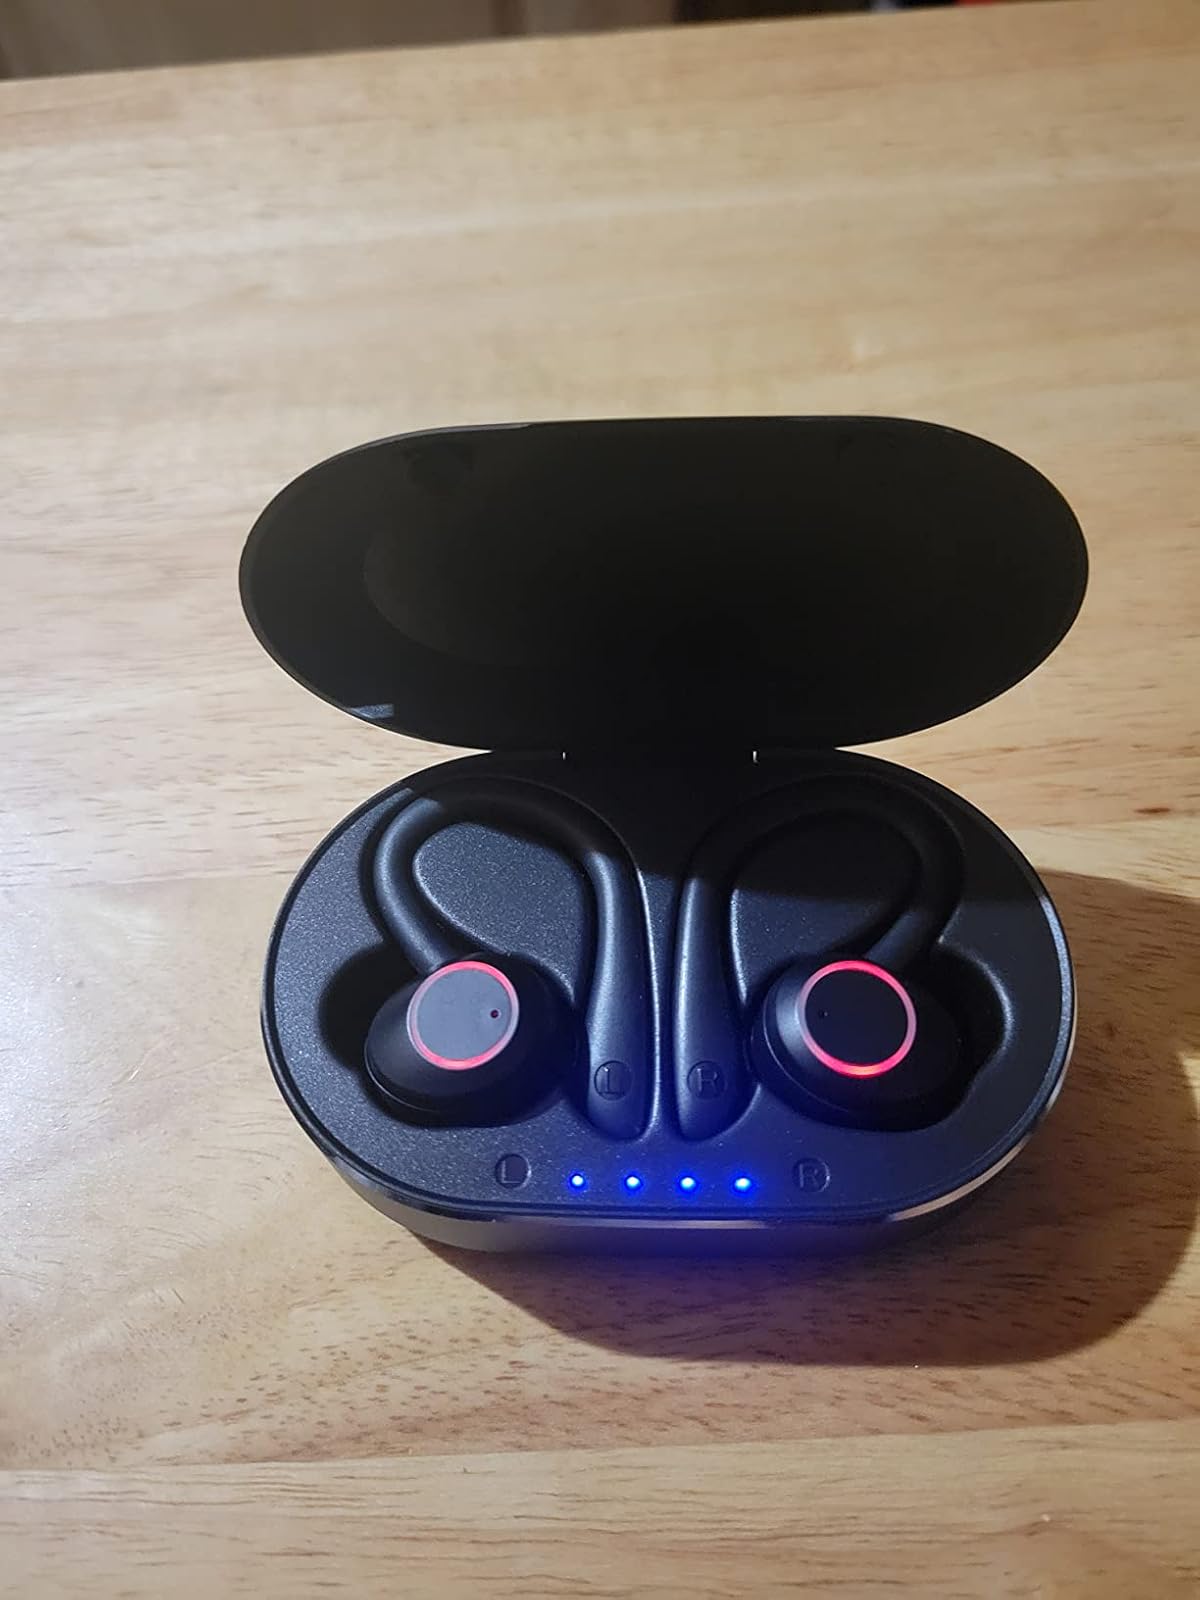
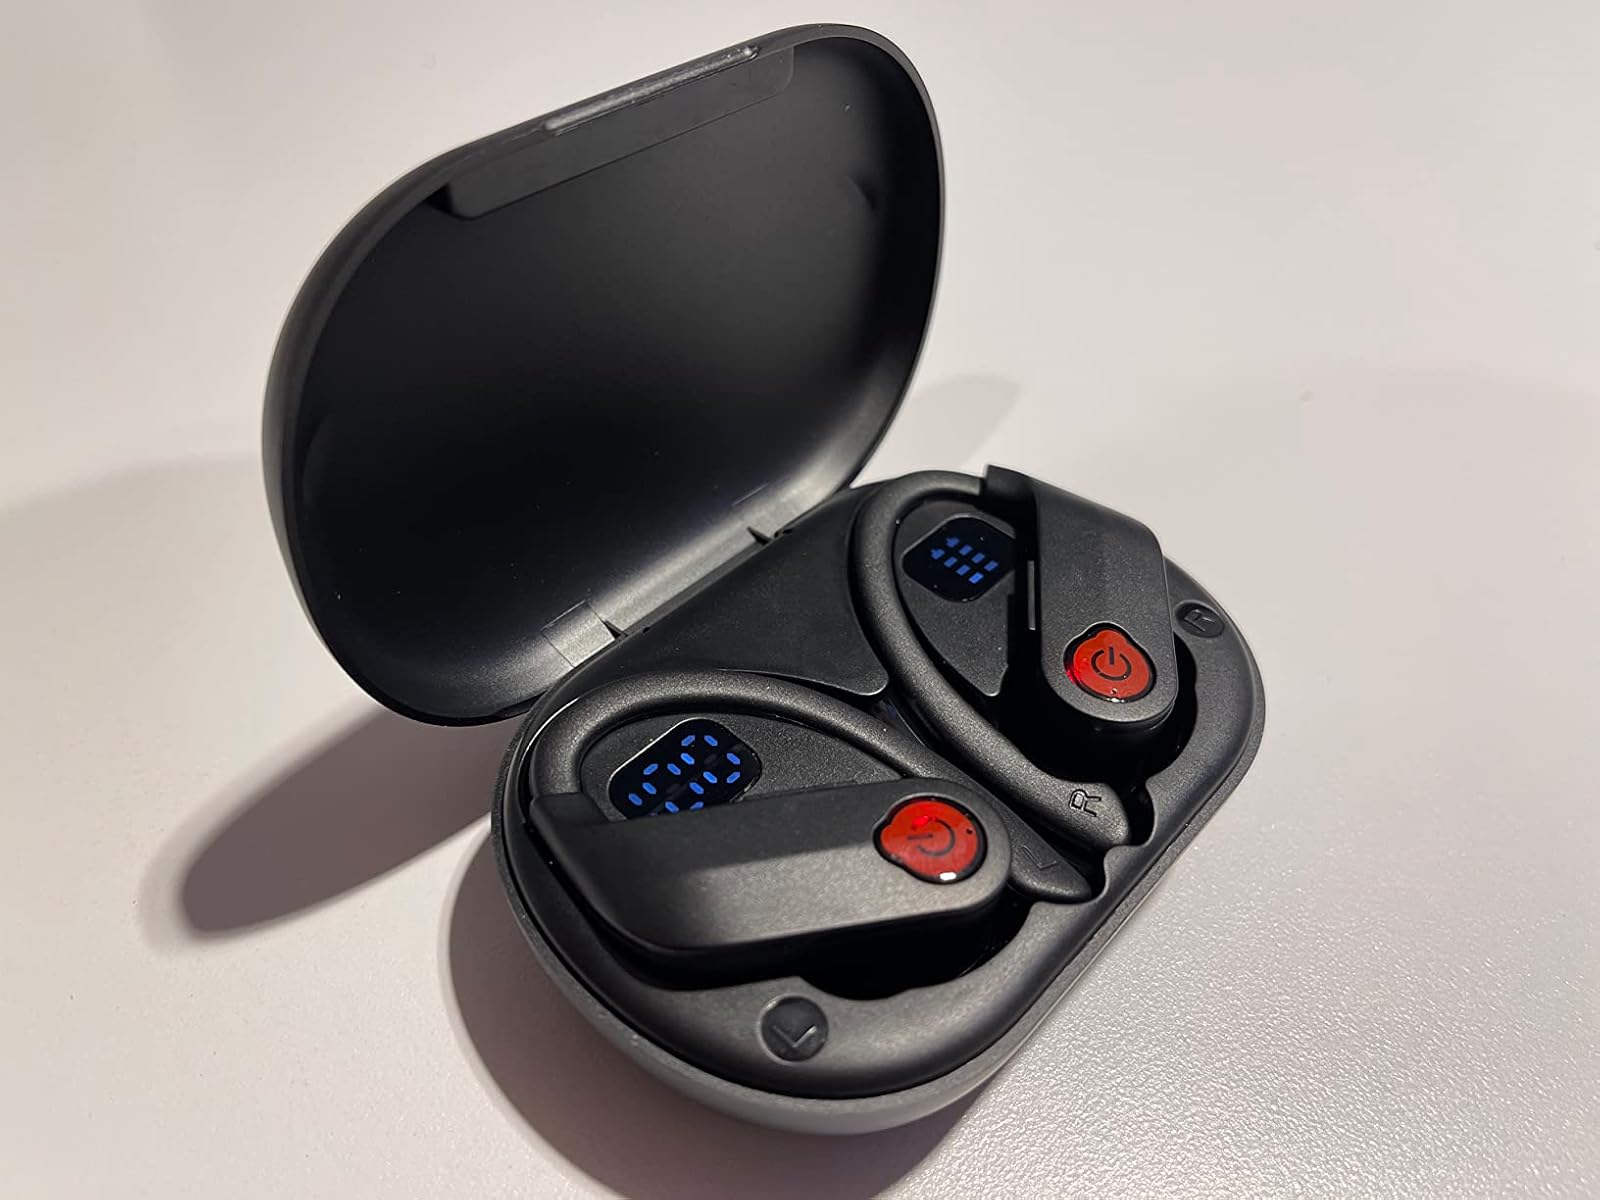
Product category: earbuds
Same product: no